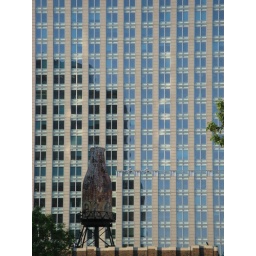
1-10, Milk bottle water tower near hostel